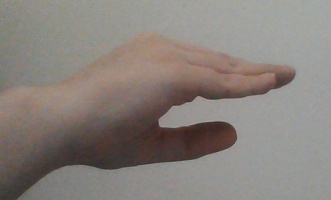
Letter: jeem